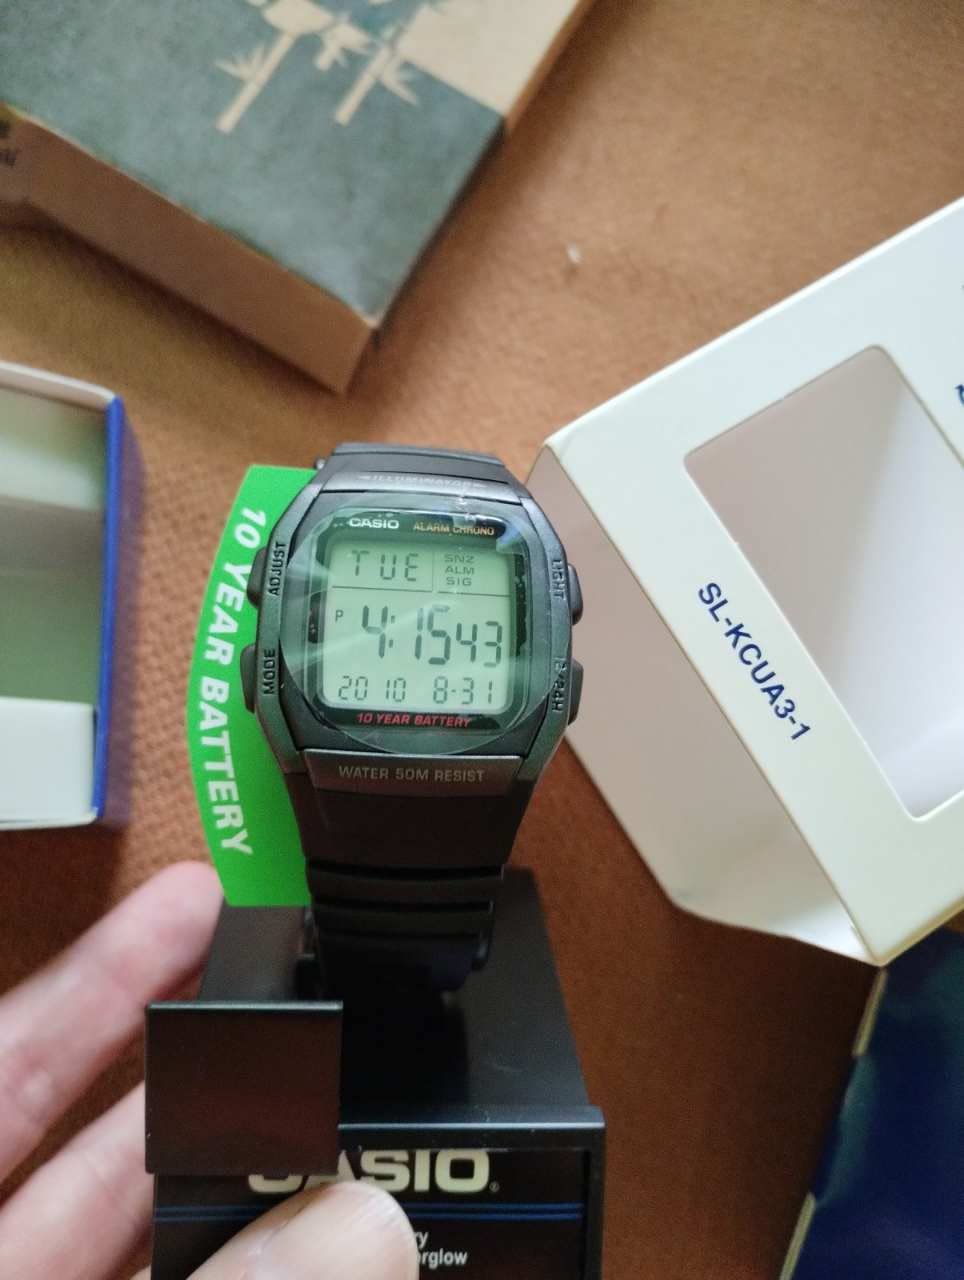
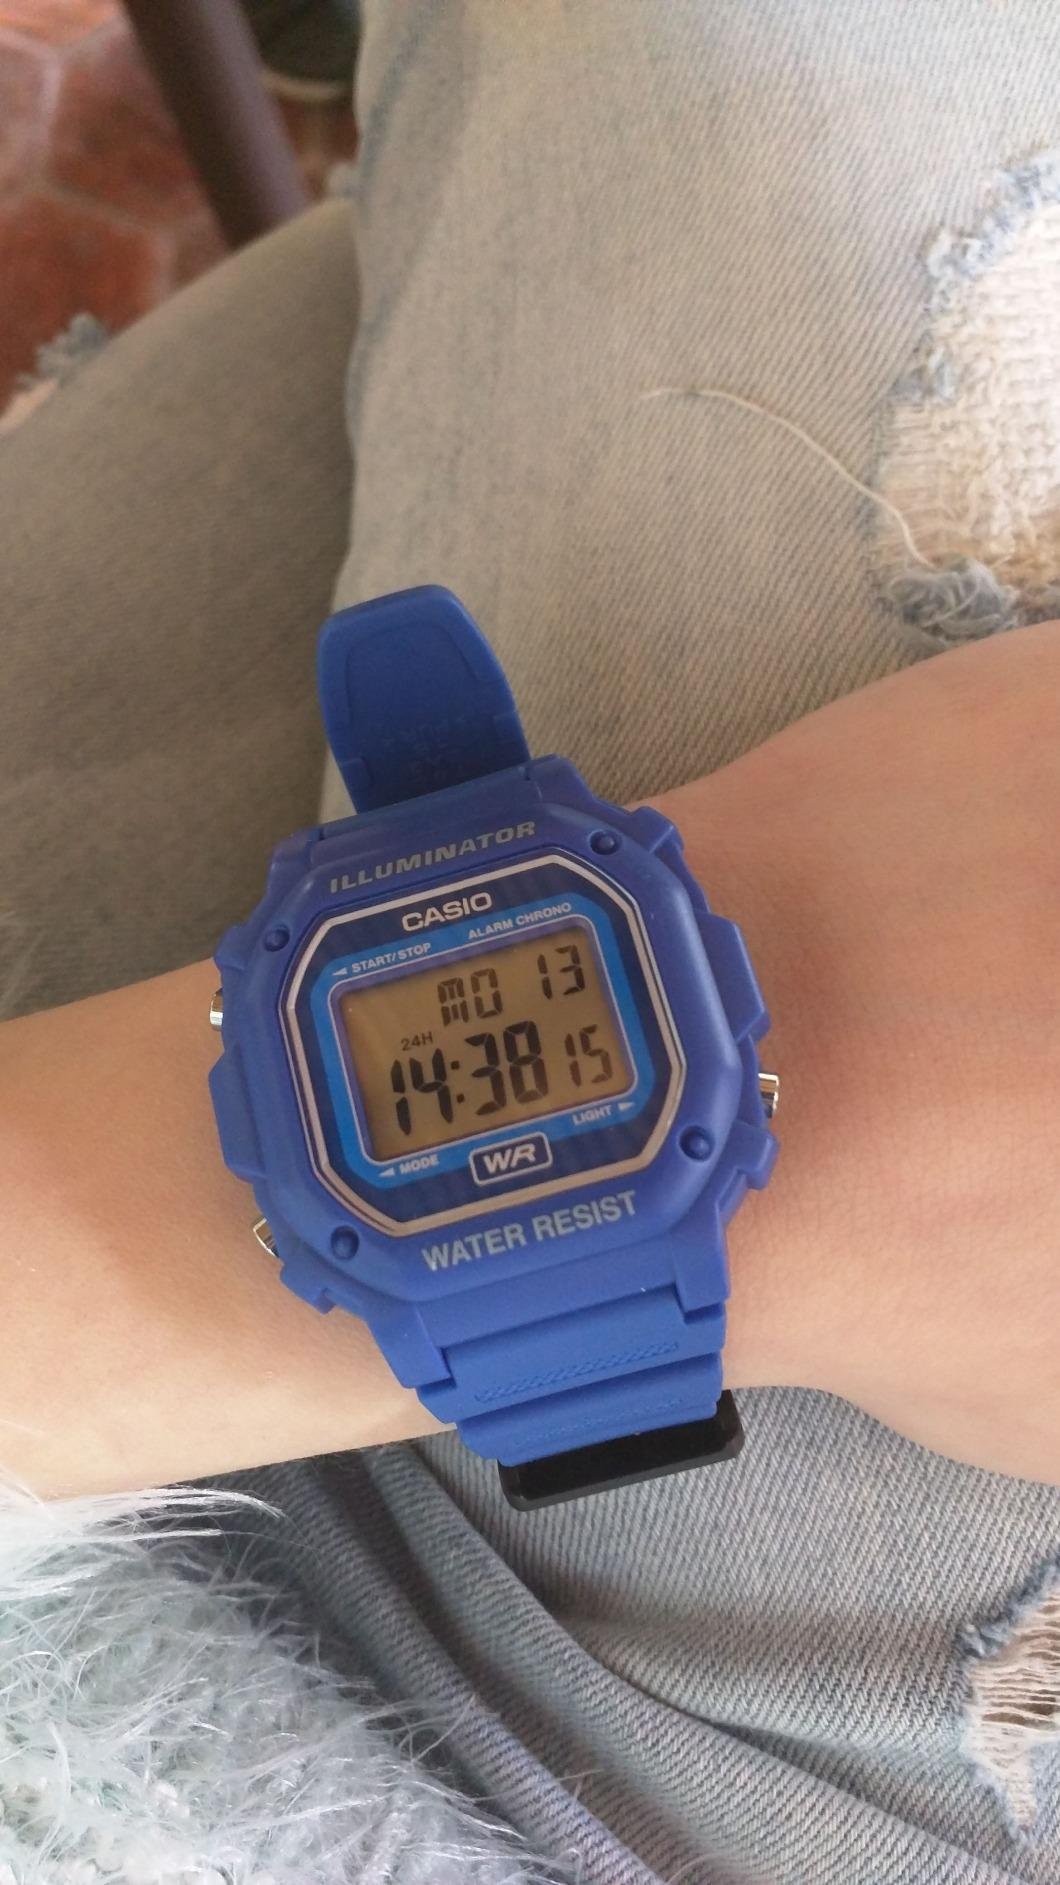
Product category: accessories_watch
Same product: no